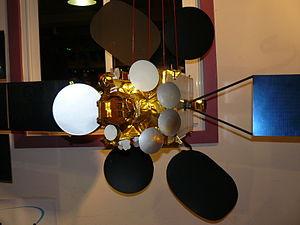
Maquette échelle 1/10 du satellite, un Spacebus 4000C3
Spacebus est le nom donné à la famille de plates-formes pour satellites de télécommunications géostationnaires développée à partir des années 1980 par Aérospatiale, devenue ensuite Alcatel Space en 1998, puis Alcatel Alenia Space en 2005, puis Thales Alenia Space en 2007, dans le Centre spatial de Cannes - Mandelieu.